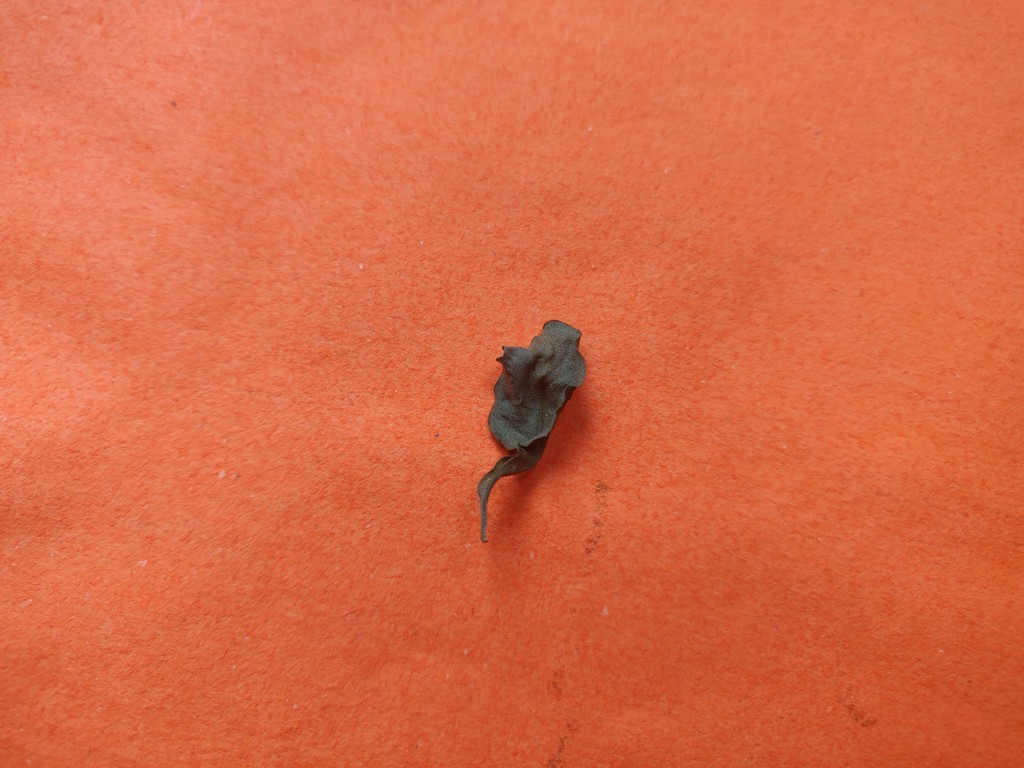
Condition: Dried
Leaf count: single
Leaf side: unknown